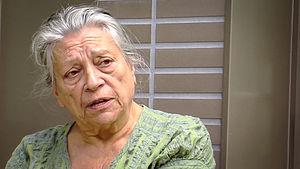
Thérèse Clerc, née le 9 décembre 1927 à Paris et morte le 16 février 2016 à Montreuil, est une militante féministe française.